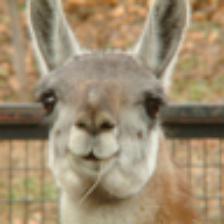
Label: NonHuman